List of ambassadors of Albania to the United Kingdom

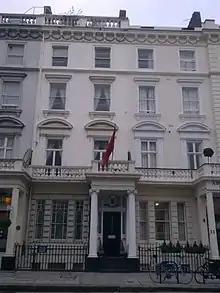
Embassy of Albania in London

Diplomatic relations between Albania and the United Kingdom were established on November 9, 1921. The British government recognized the post-war Democratic Government of Albania on November 29, 1944, but the British mission left in April 1946 due to the limitations that the Albanian government of the time had imposed regarding the movement of the members of its mission. The Corfu Channel incident in May 1946 marked the end of these relations. Diplomatic relations between the two countries were restored on May 29, 1991, through a joint communiqué by both parties.